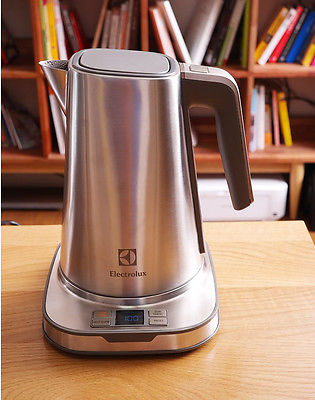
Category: kettle